Cassimus House

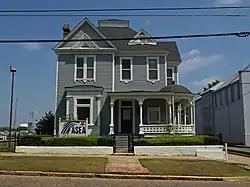
The Cassimus House in 2009

The Cassimus House (Greek: "Οικία Κάσσιμους"), is a historic Queen Anne style house at 110 North Jackson Street in Montgomery, Alabama. The two-story frame house was completed in 1893. It is the last residential structure remaining in its city block. It was added to the National Register of Historic Places on August 13, 1976.